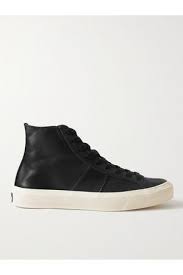
Label: Sneaker